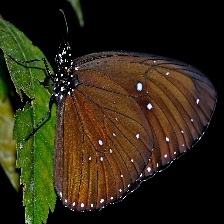
Species: BLUE SPOTTED CROW
Butterfly family (ImageNet category): monarch